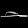
Label: Sandal